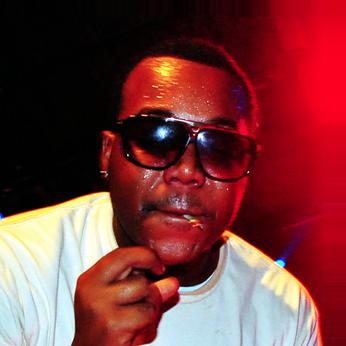
Age: 19